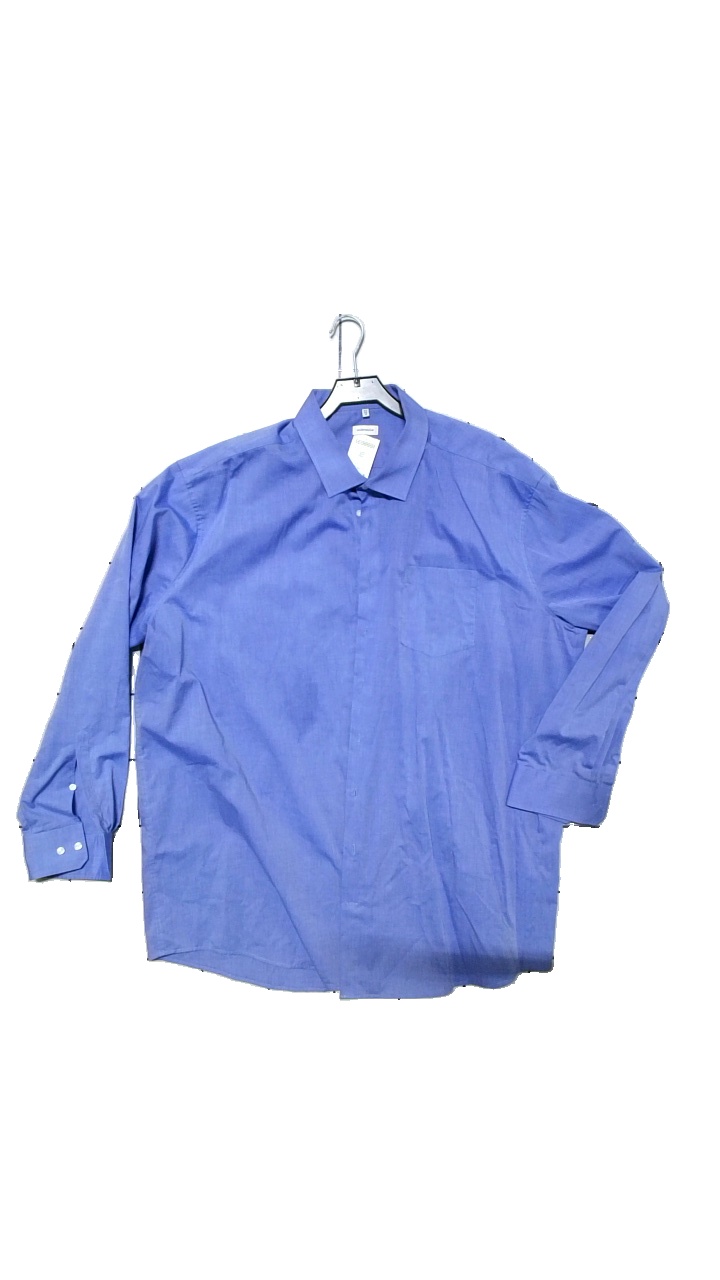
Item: Shirt (Men)
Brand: Seidensticker
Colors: Blue
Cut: Regular
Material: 100%Bomull
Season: All
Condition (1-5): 4
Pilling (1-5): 4
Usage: Reuse
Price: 50-100